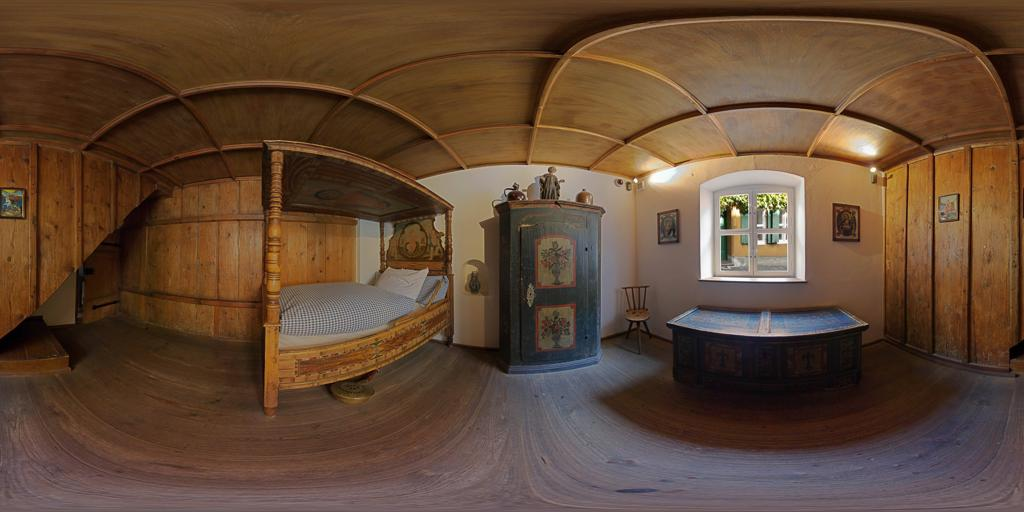
Referred object: bed

Referred object: the painted green wardrobe